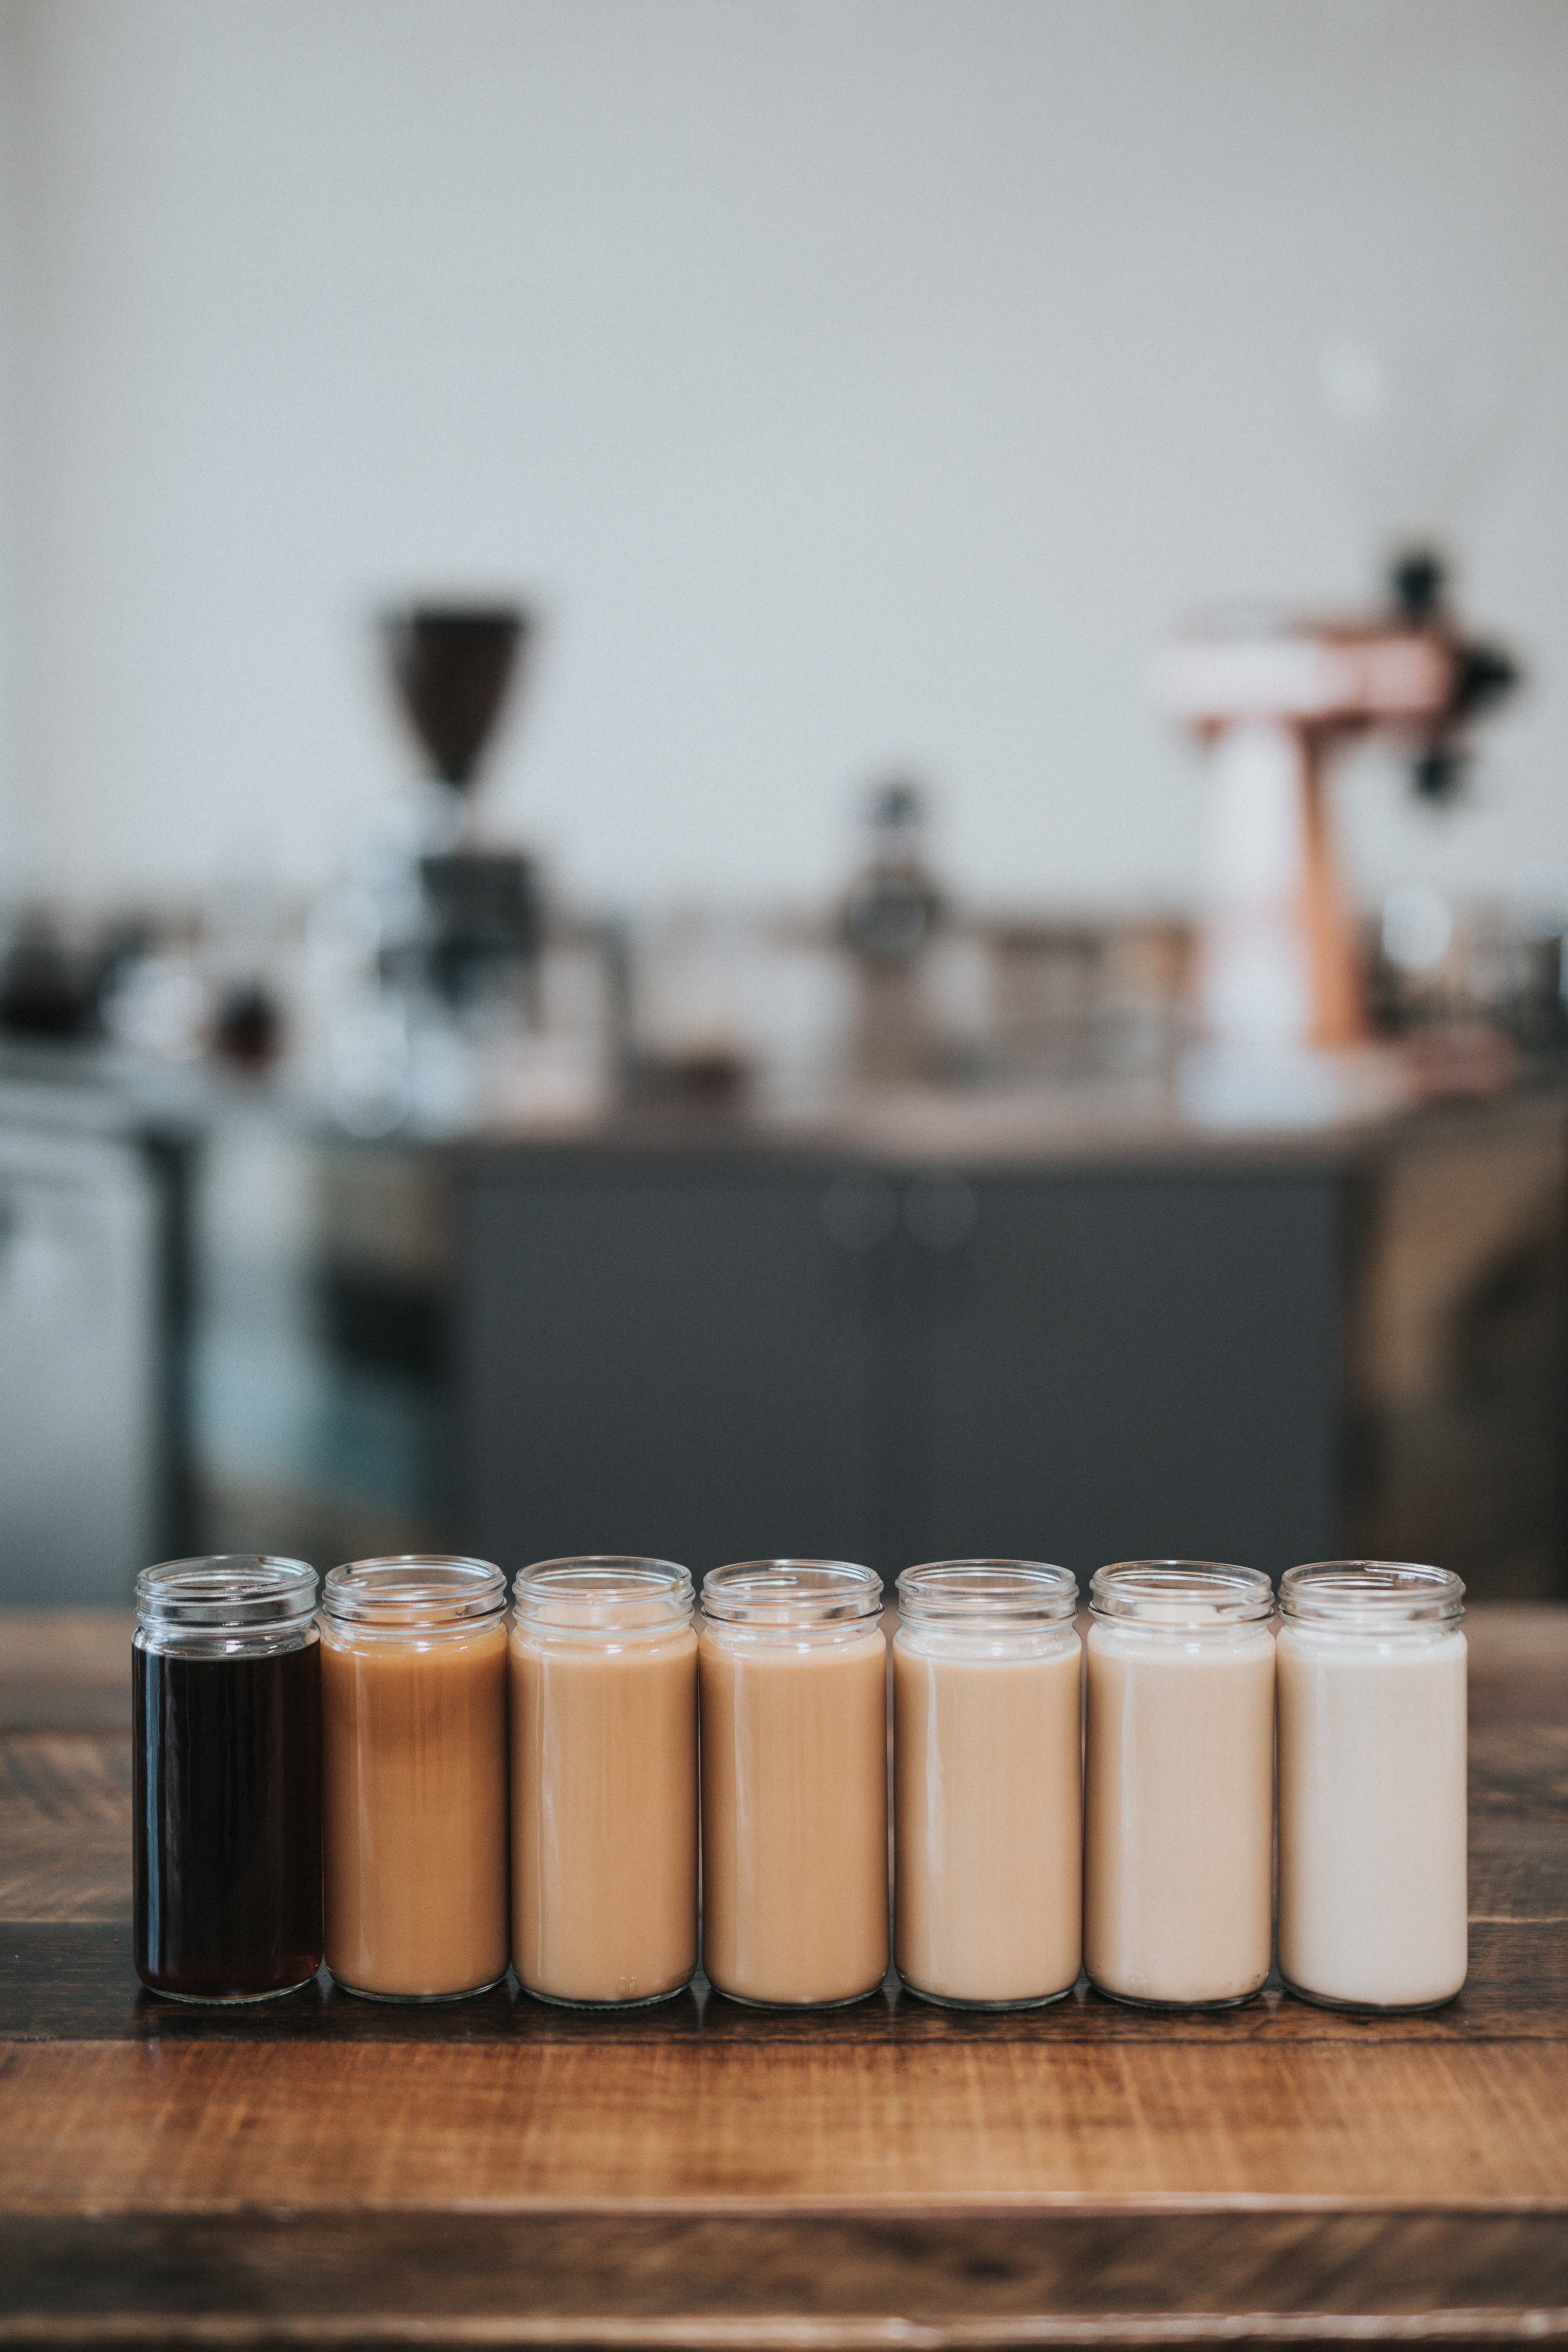
product, table, product design